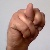
The image shows a hand gesture representing the letter 'N' in Indian Sign Language.